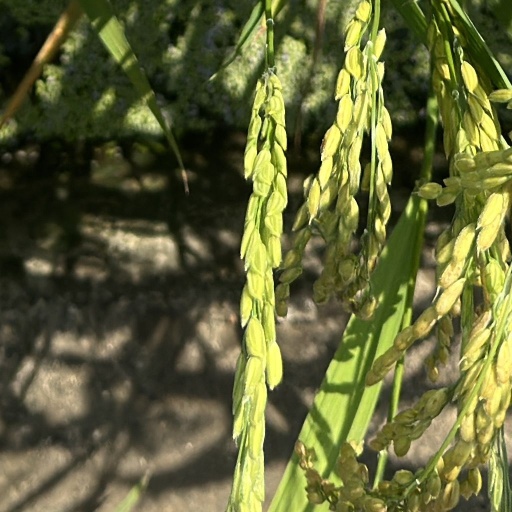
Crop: rice